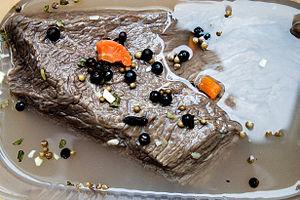
Le Sauerbraten est un plat allemand, à base de viande de bœuf ou de cheval avec une sauce aigre-douce. C'est l'un des grands plats allemands, comparable par exemple au bœuf bourguignon ou au coq au vin dans la cuisine française.